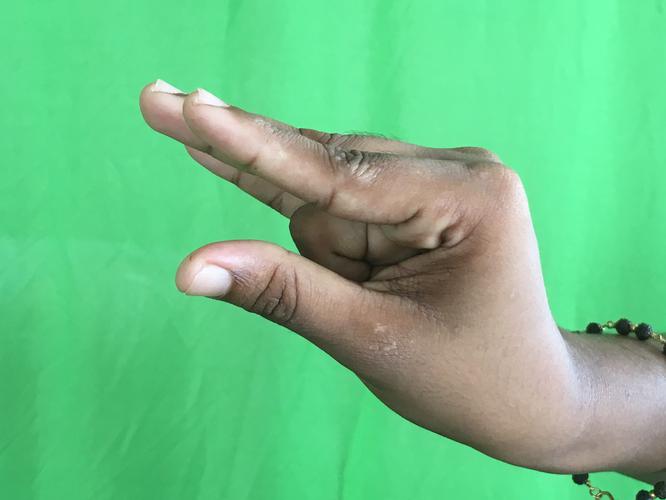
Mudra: Kangulam
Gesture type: single_hand